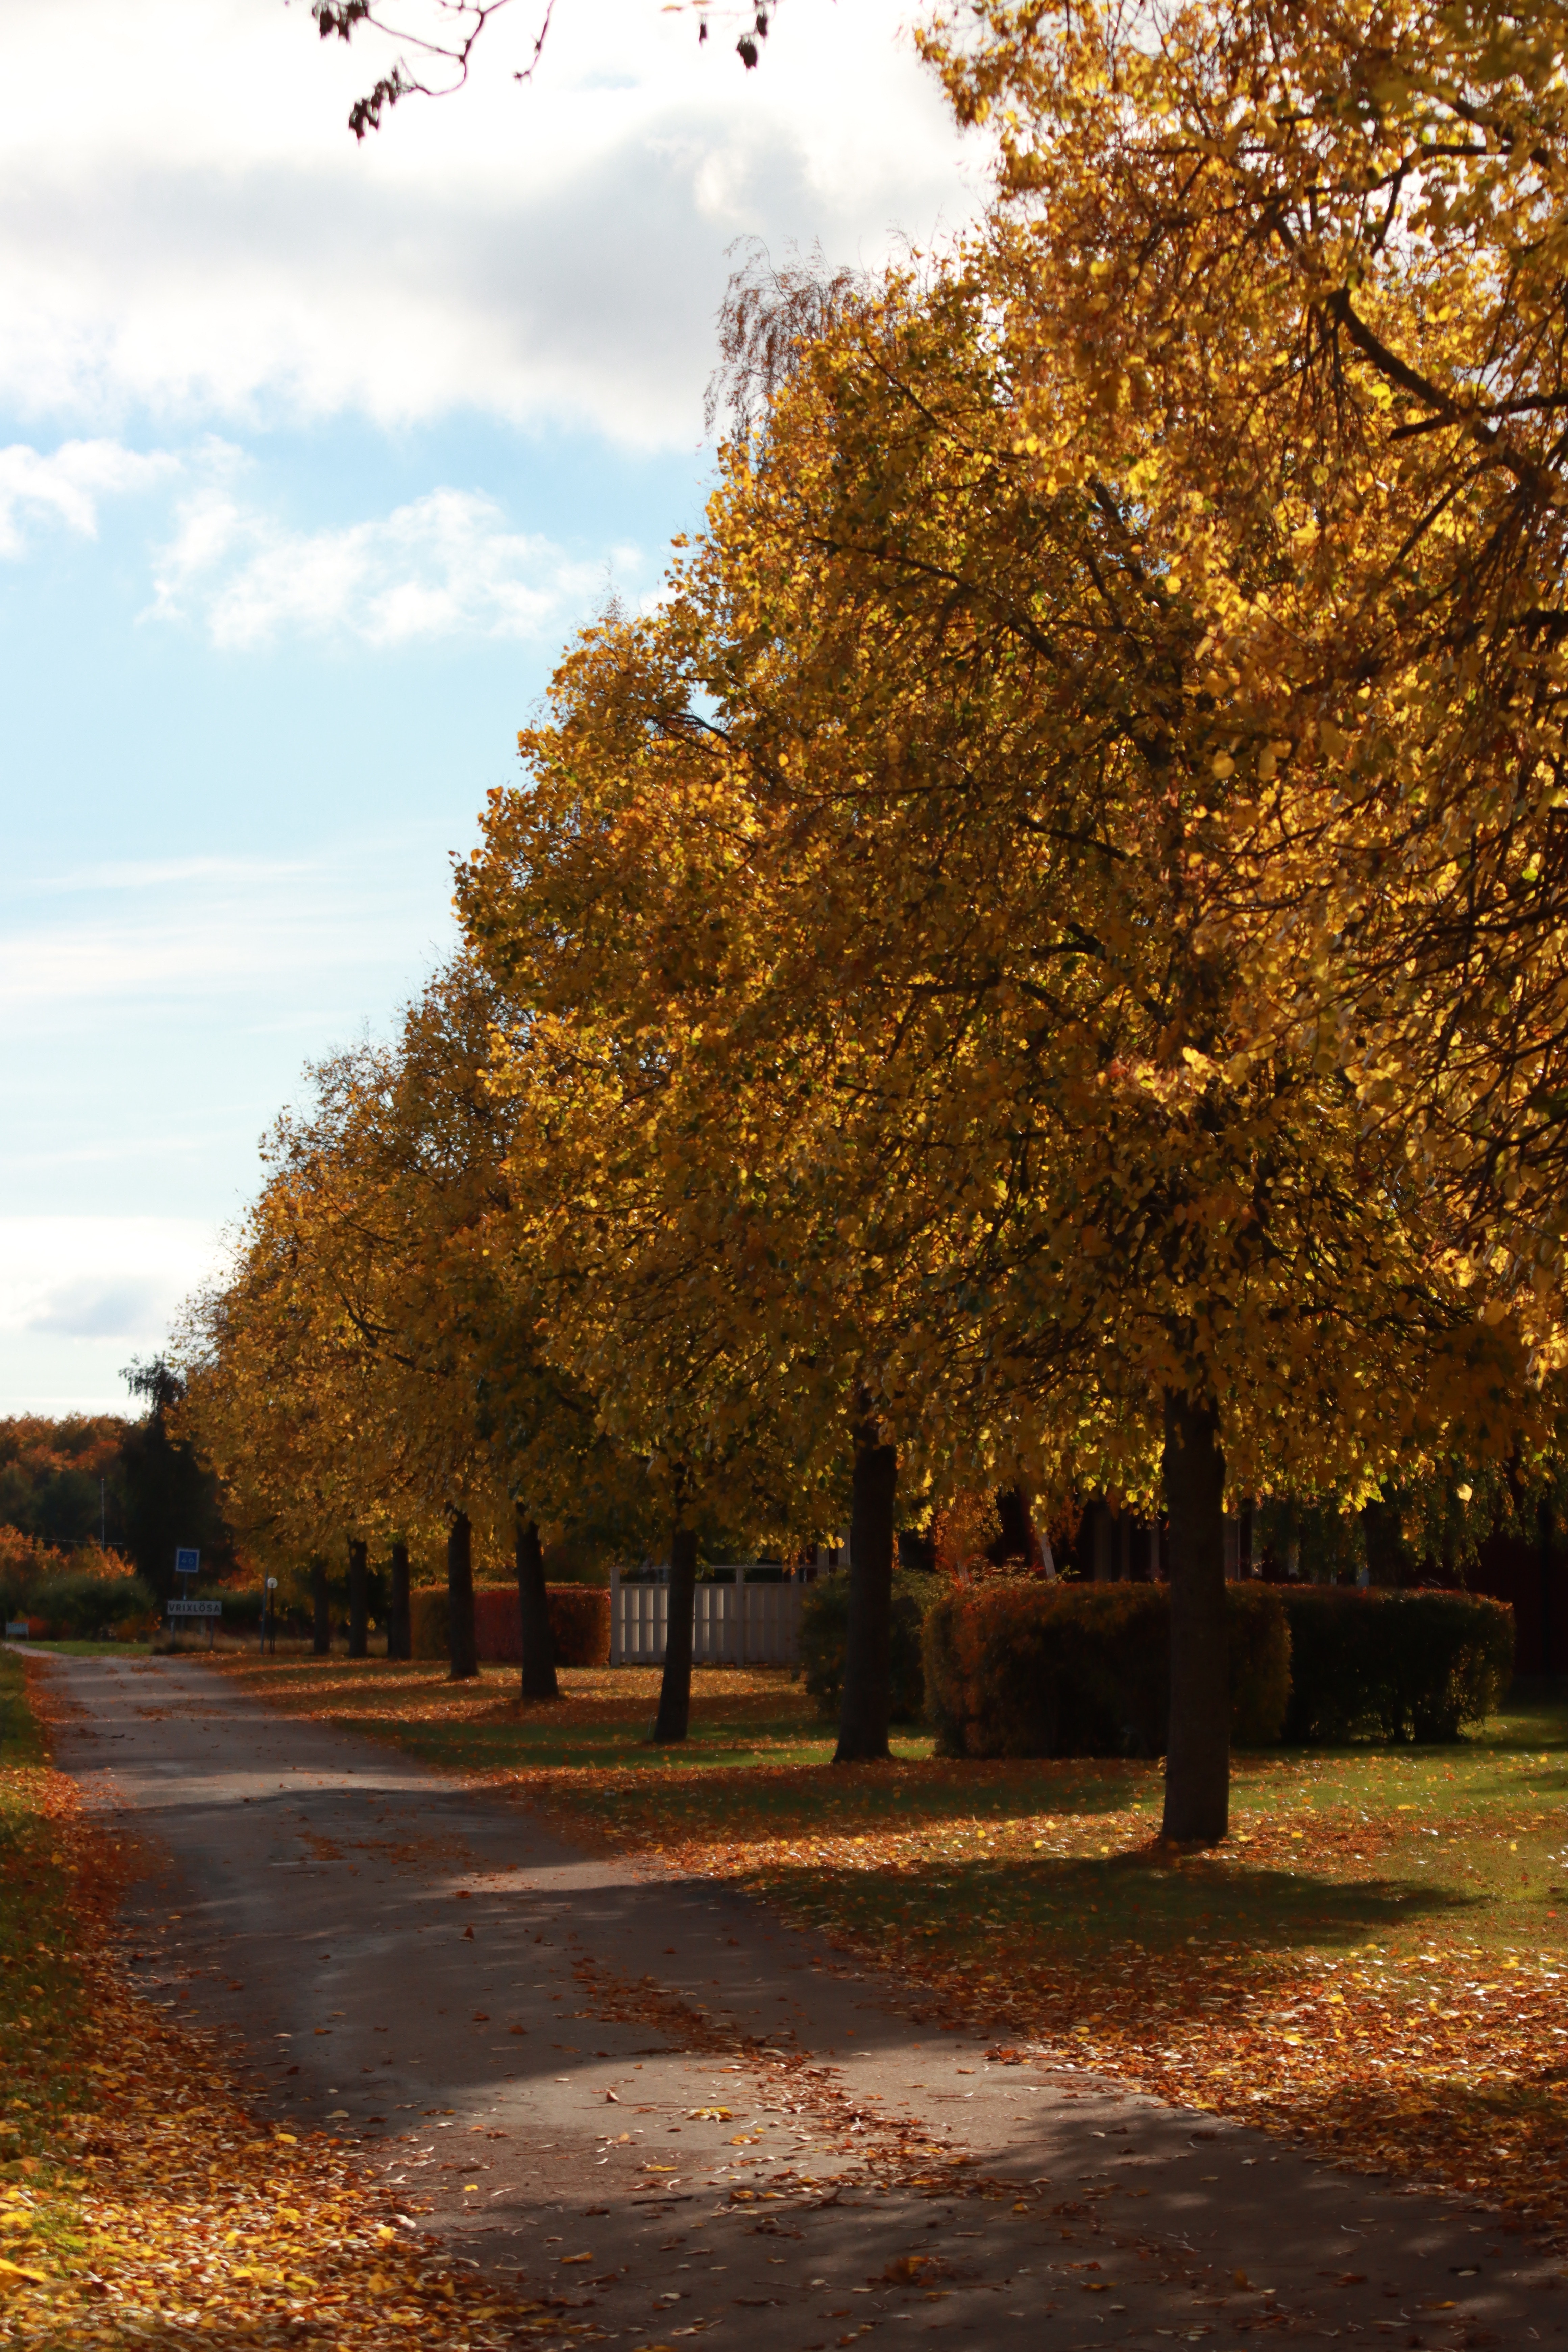
tree, cloud, sky, plant, natural landscape, natural environment, twig, botany, branch, road surface, vegetation, sunlight, atmospheric phenomenon, trunk, biome, grass, deciduous, shade, People in nature, woody plant, morning, asphalt, Tints and shades, landscape, road, wood, forest, temperate broadleaf and mixed forest, woodland, wilderness, evening, grove, Northern hardwood forest, horizon, shadow, winter, street, plant stem, cumulus, autumn, path, reflection